Science and technology in Zimbabwe

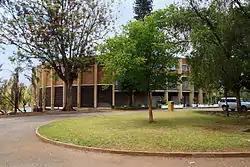
Natural History Museum in Bulawayo

The Zimbabwe Academy of Science (est. 2004) has recognized that the country's industrialization requires a national vision as to which separate materials should be targeted to obtain added value. This vision should be accompanied by the identification of specific technological skills, equipment and infrastructure required by the targeted industrial areas to accompany the process of value addition. Zimbabwe has an agro-based economy, with a growing mining sector: platinum, diamonds, tantalite, silicon, gold, coal, coal-bed, methane, among others. Skills development is needed in these areas to add value but this needs to be supported by matching equipment and appropriate policy instruments.